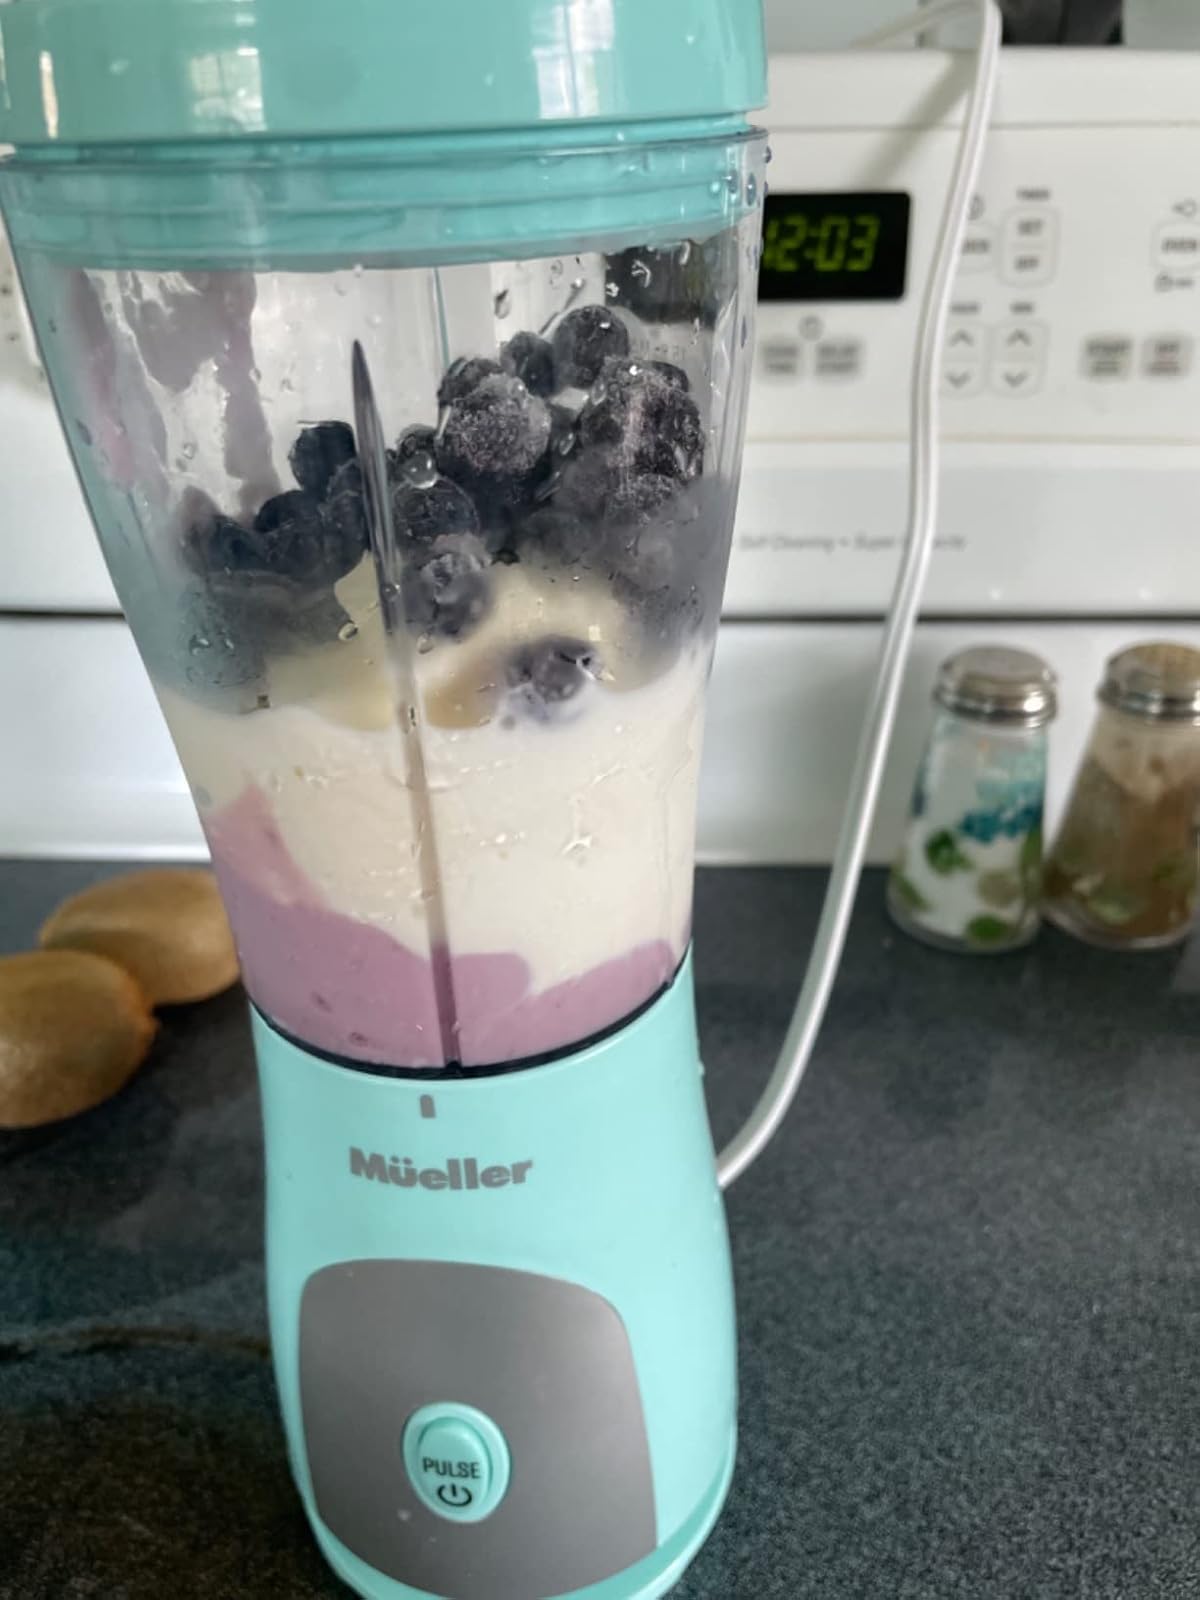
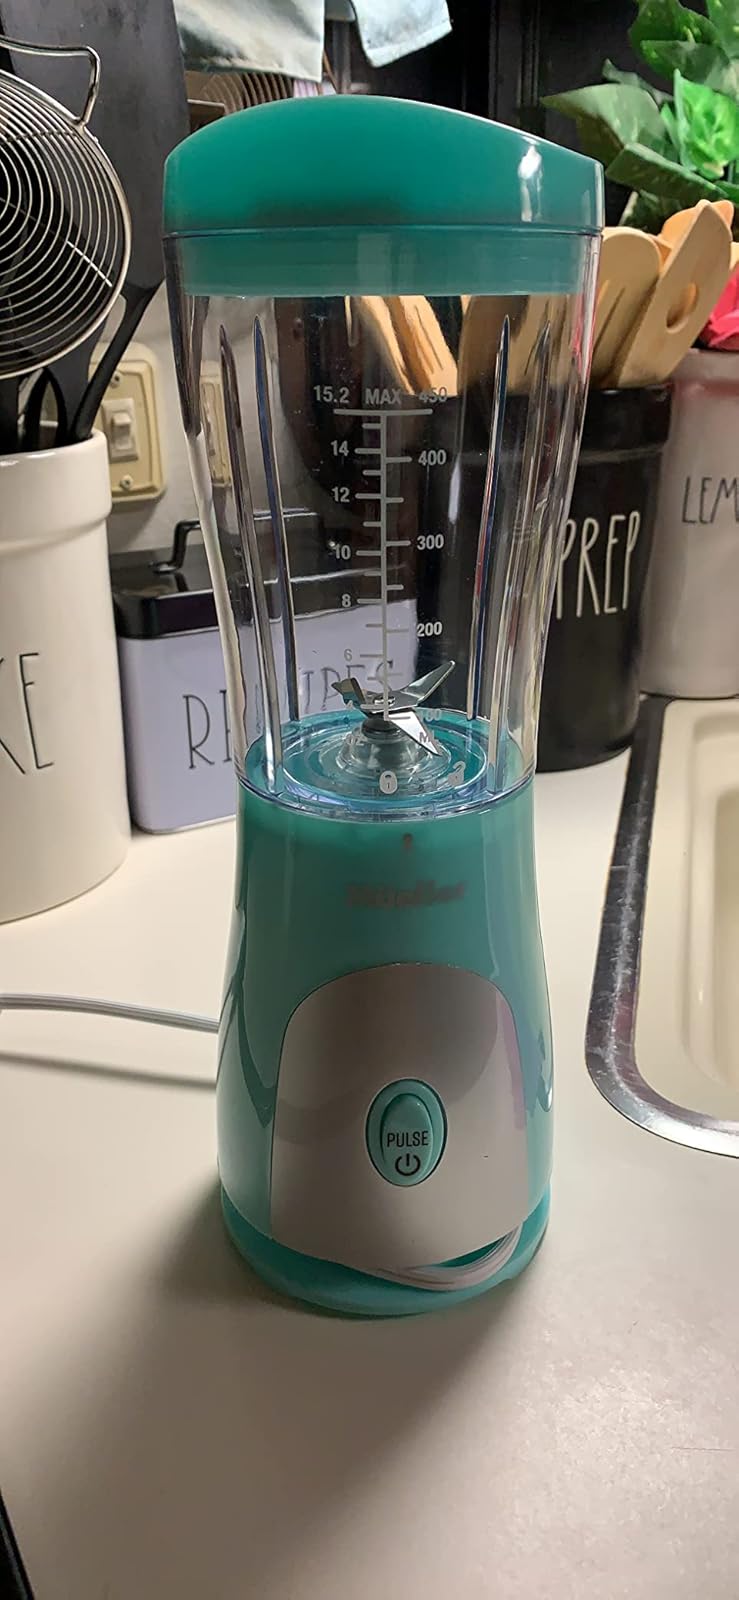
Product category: items_blender
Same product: yes